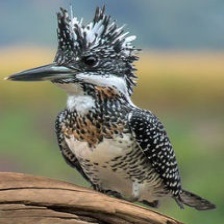
Species: CRESTED KINGFISHER
Scientific name: MEGACERYLE LUGUBRIS